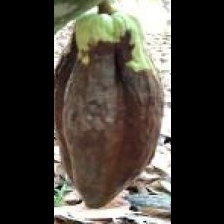
Label: phytophthora